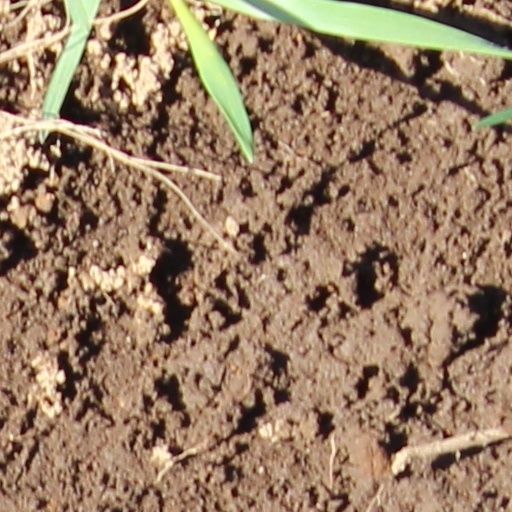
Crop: wheat